La Brugeoise cars (Buenos Aires Underground)

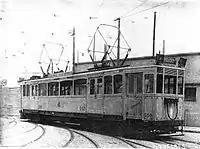
Second series car at the Polvorín workshop, 1915.

The second series arrived in Buenos Aires in two separate groups. Those numbered from 51 to 84 arrived by mid-December 1913, when the line was already operating. The remaining cars, numbered 85 to 120, arrived in 1919 after the end of the First World War.